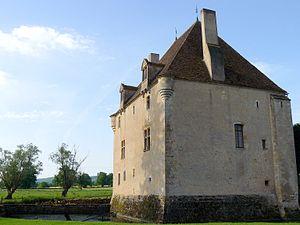
Donjon appelé Logis du Prieur à Lurcy-le-Bourg (Nièvre, France)
Lurcy-le-Bourg est une commune française située dans le département de la Nièvre, en région Bourgogne-Franche-Comté.
Cet article recense les monuments historiques de la Nièvre, en France.